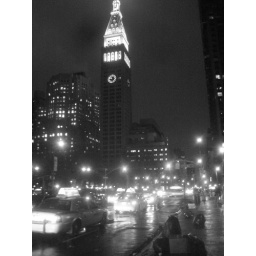
A night scene in black and white